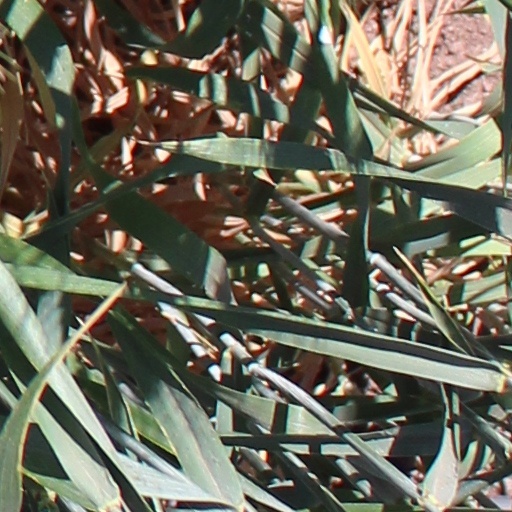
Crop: wheat